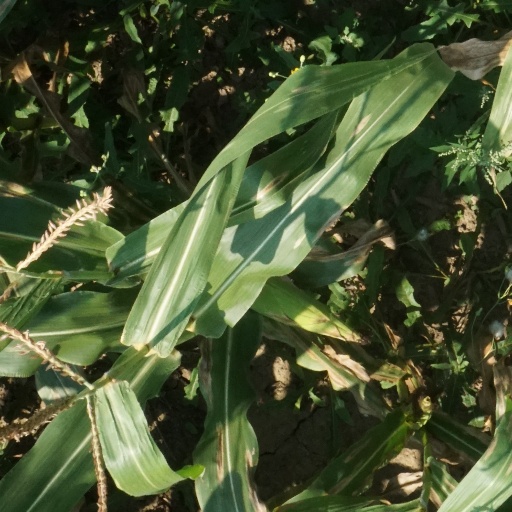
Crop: maize; corn